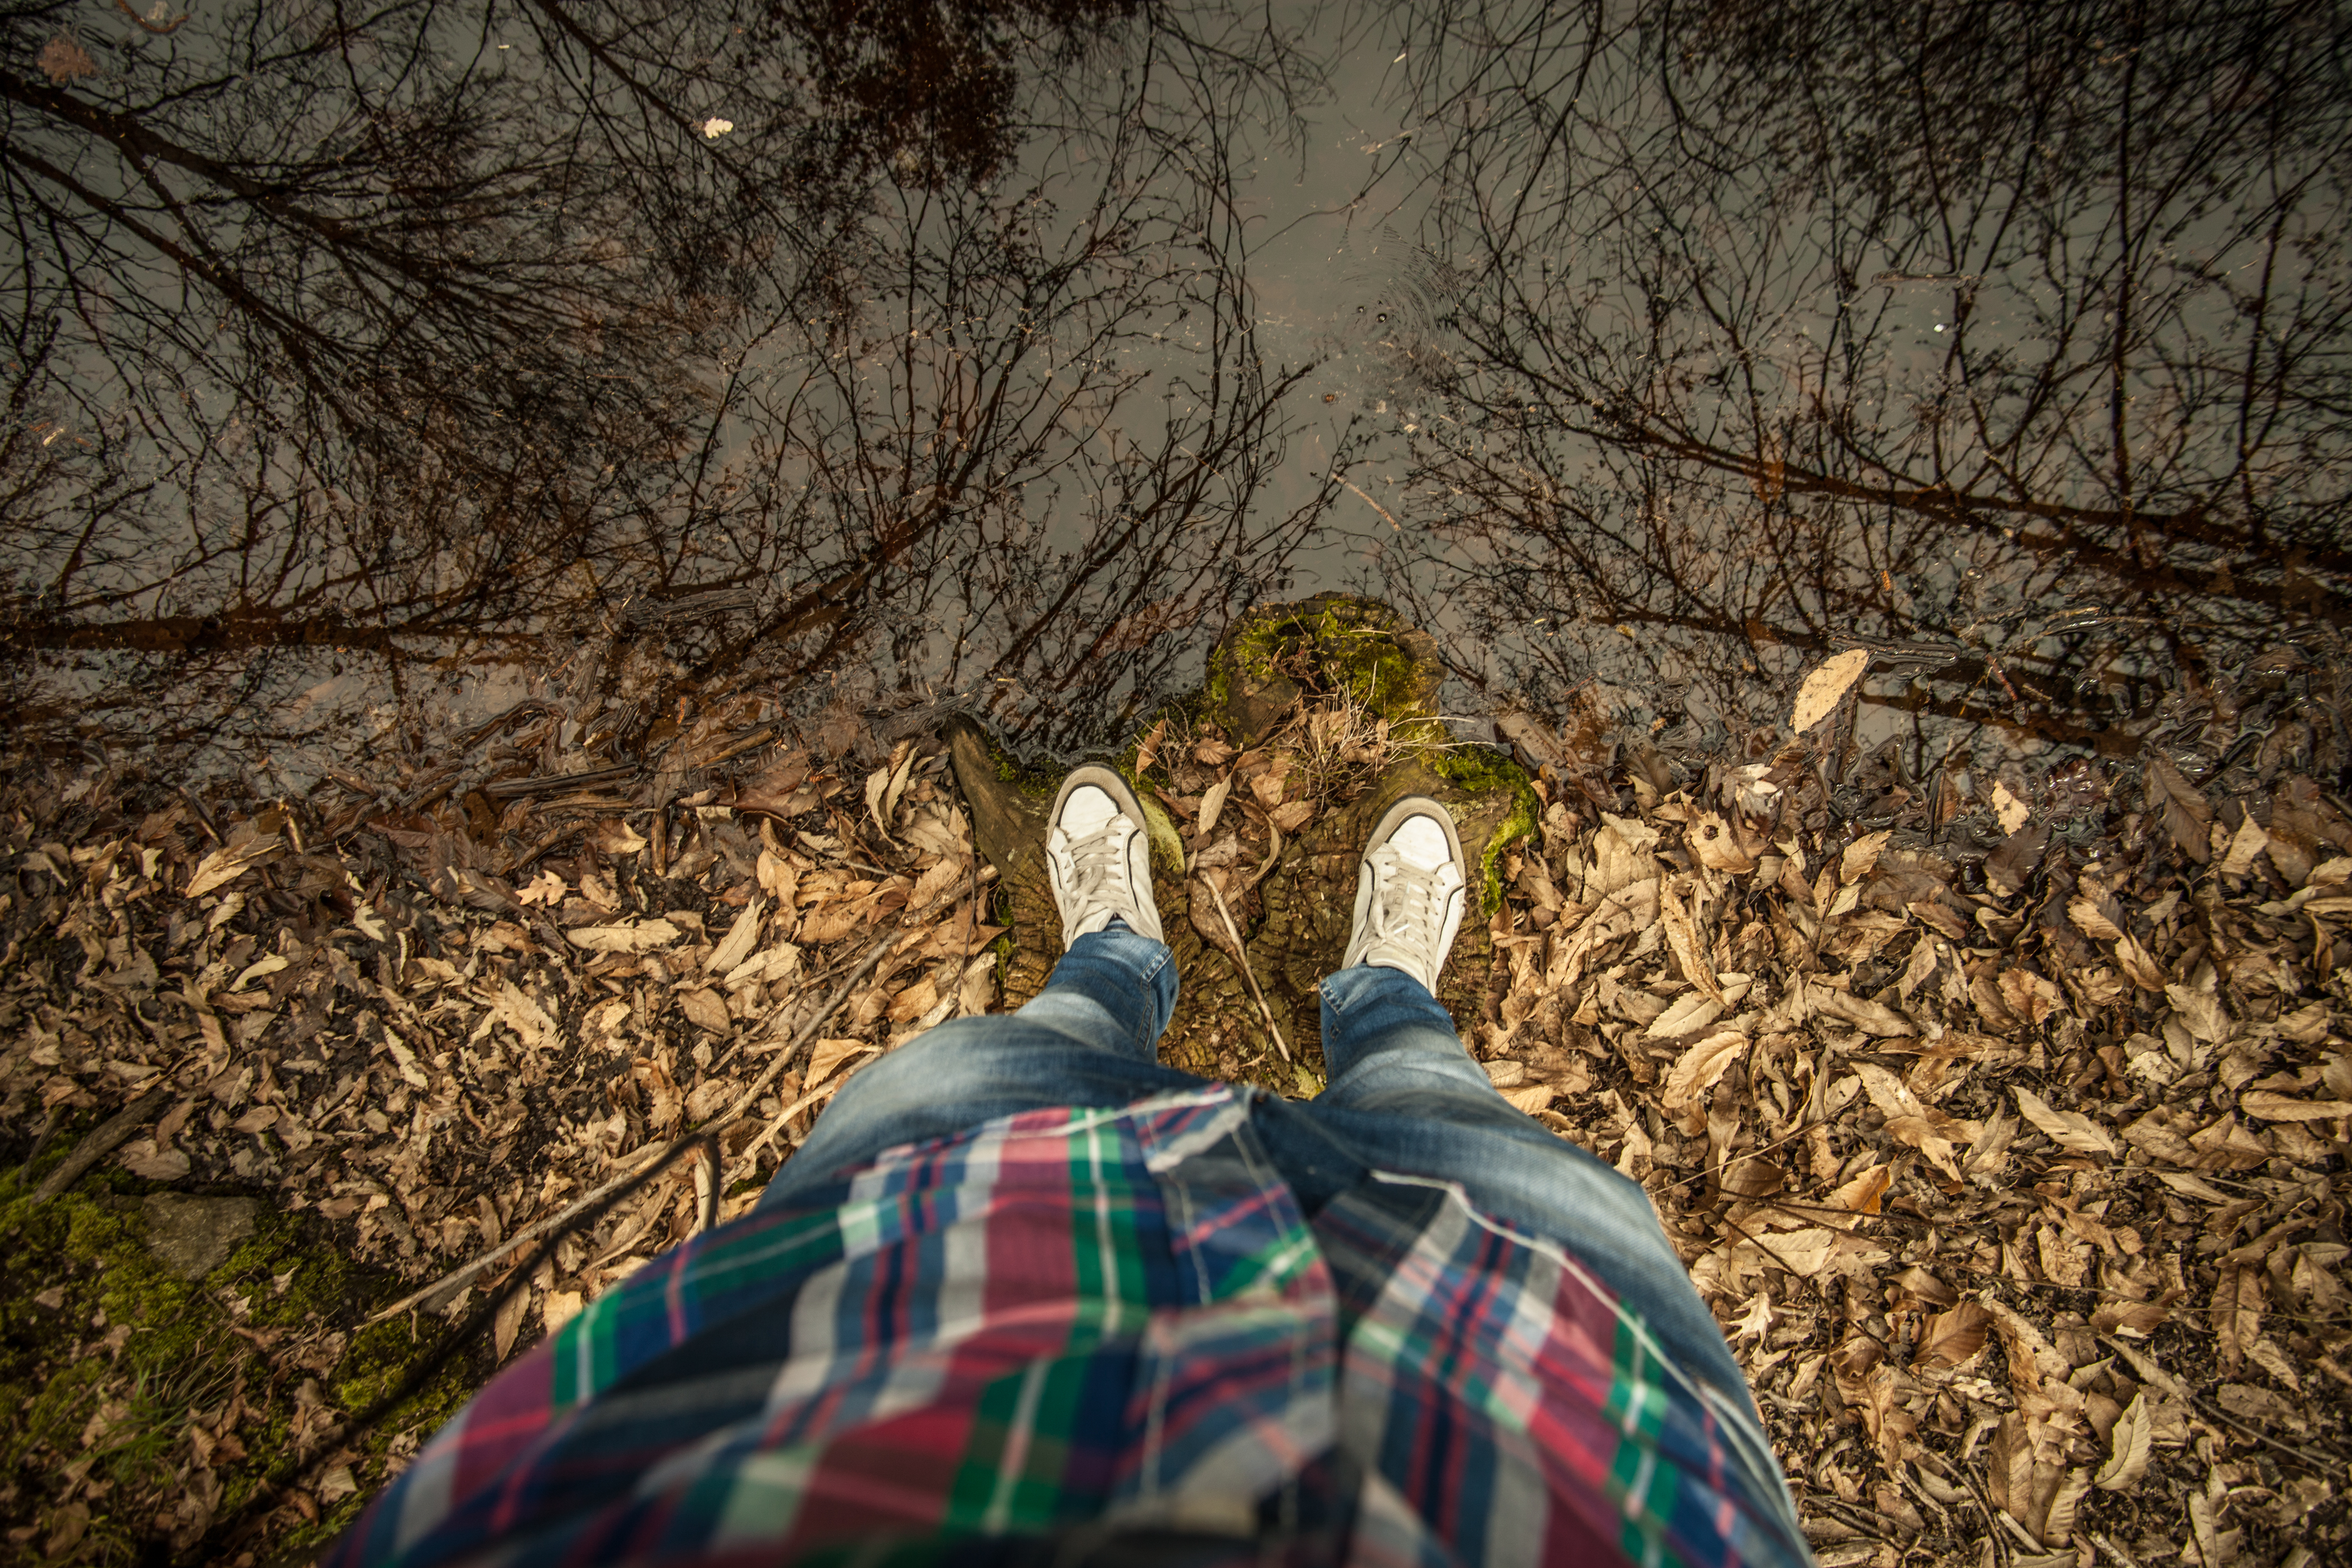
man, sea, tree, water, nature, forest, person, sunlight, leaf, lake, river, cliff, pond, standing, spring, foot, autumn, season, edge, legs, woody plant